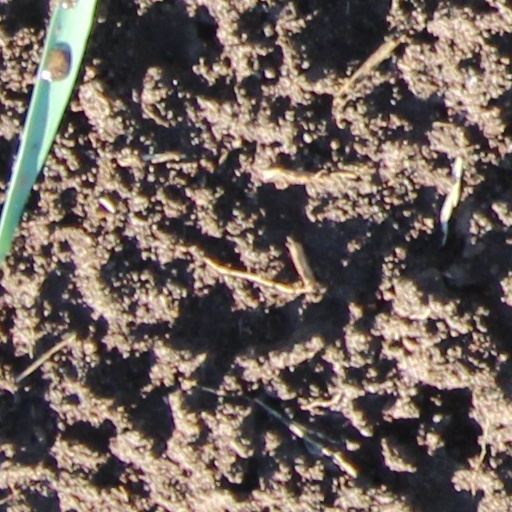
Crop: wheat